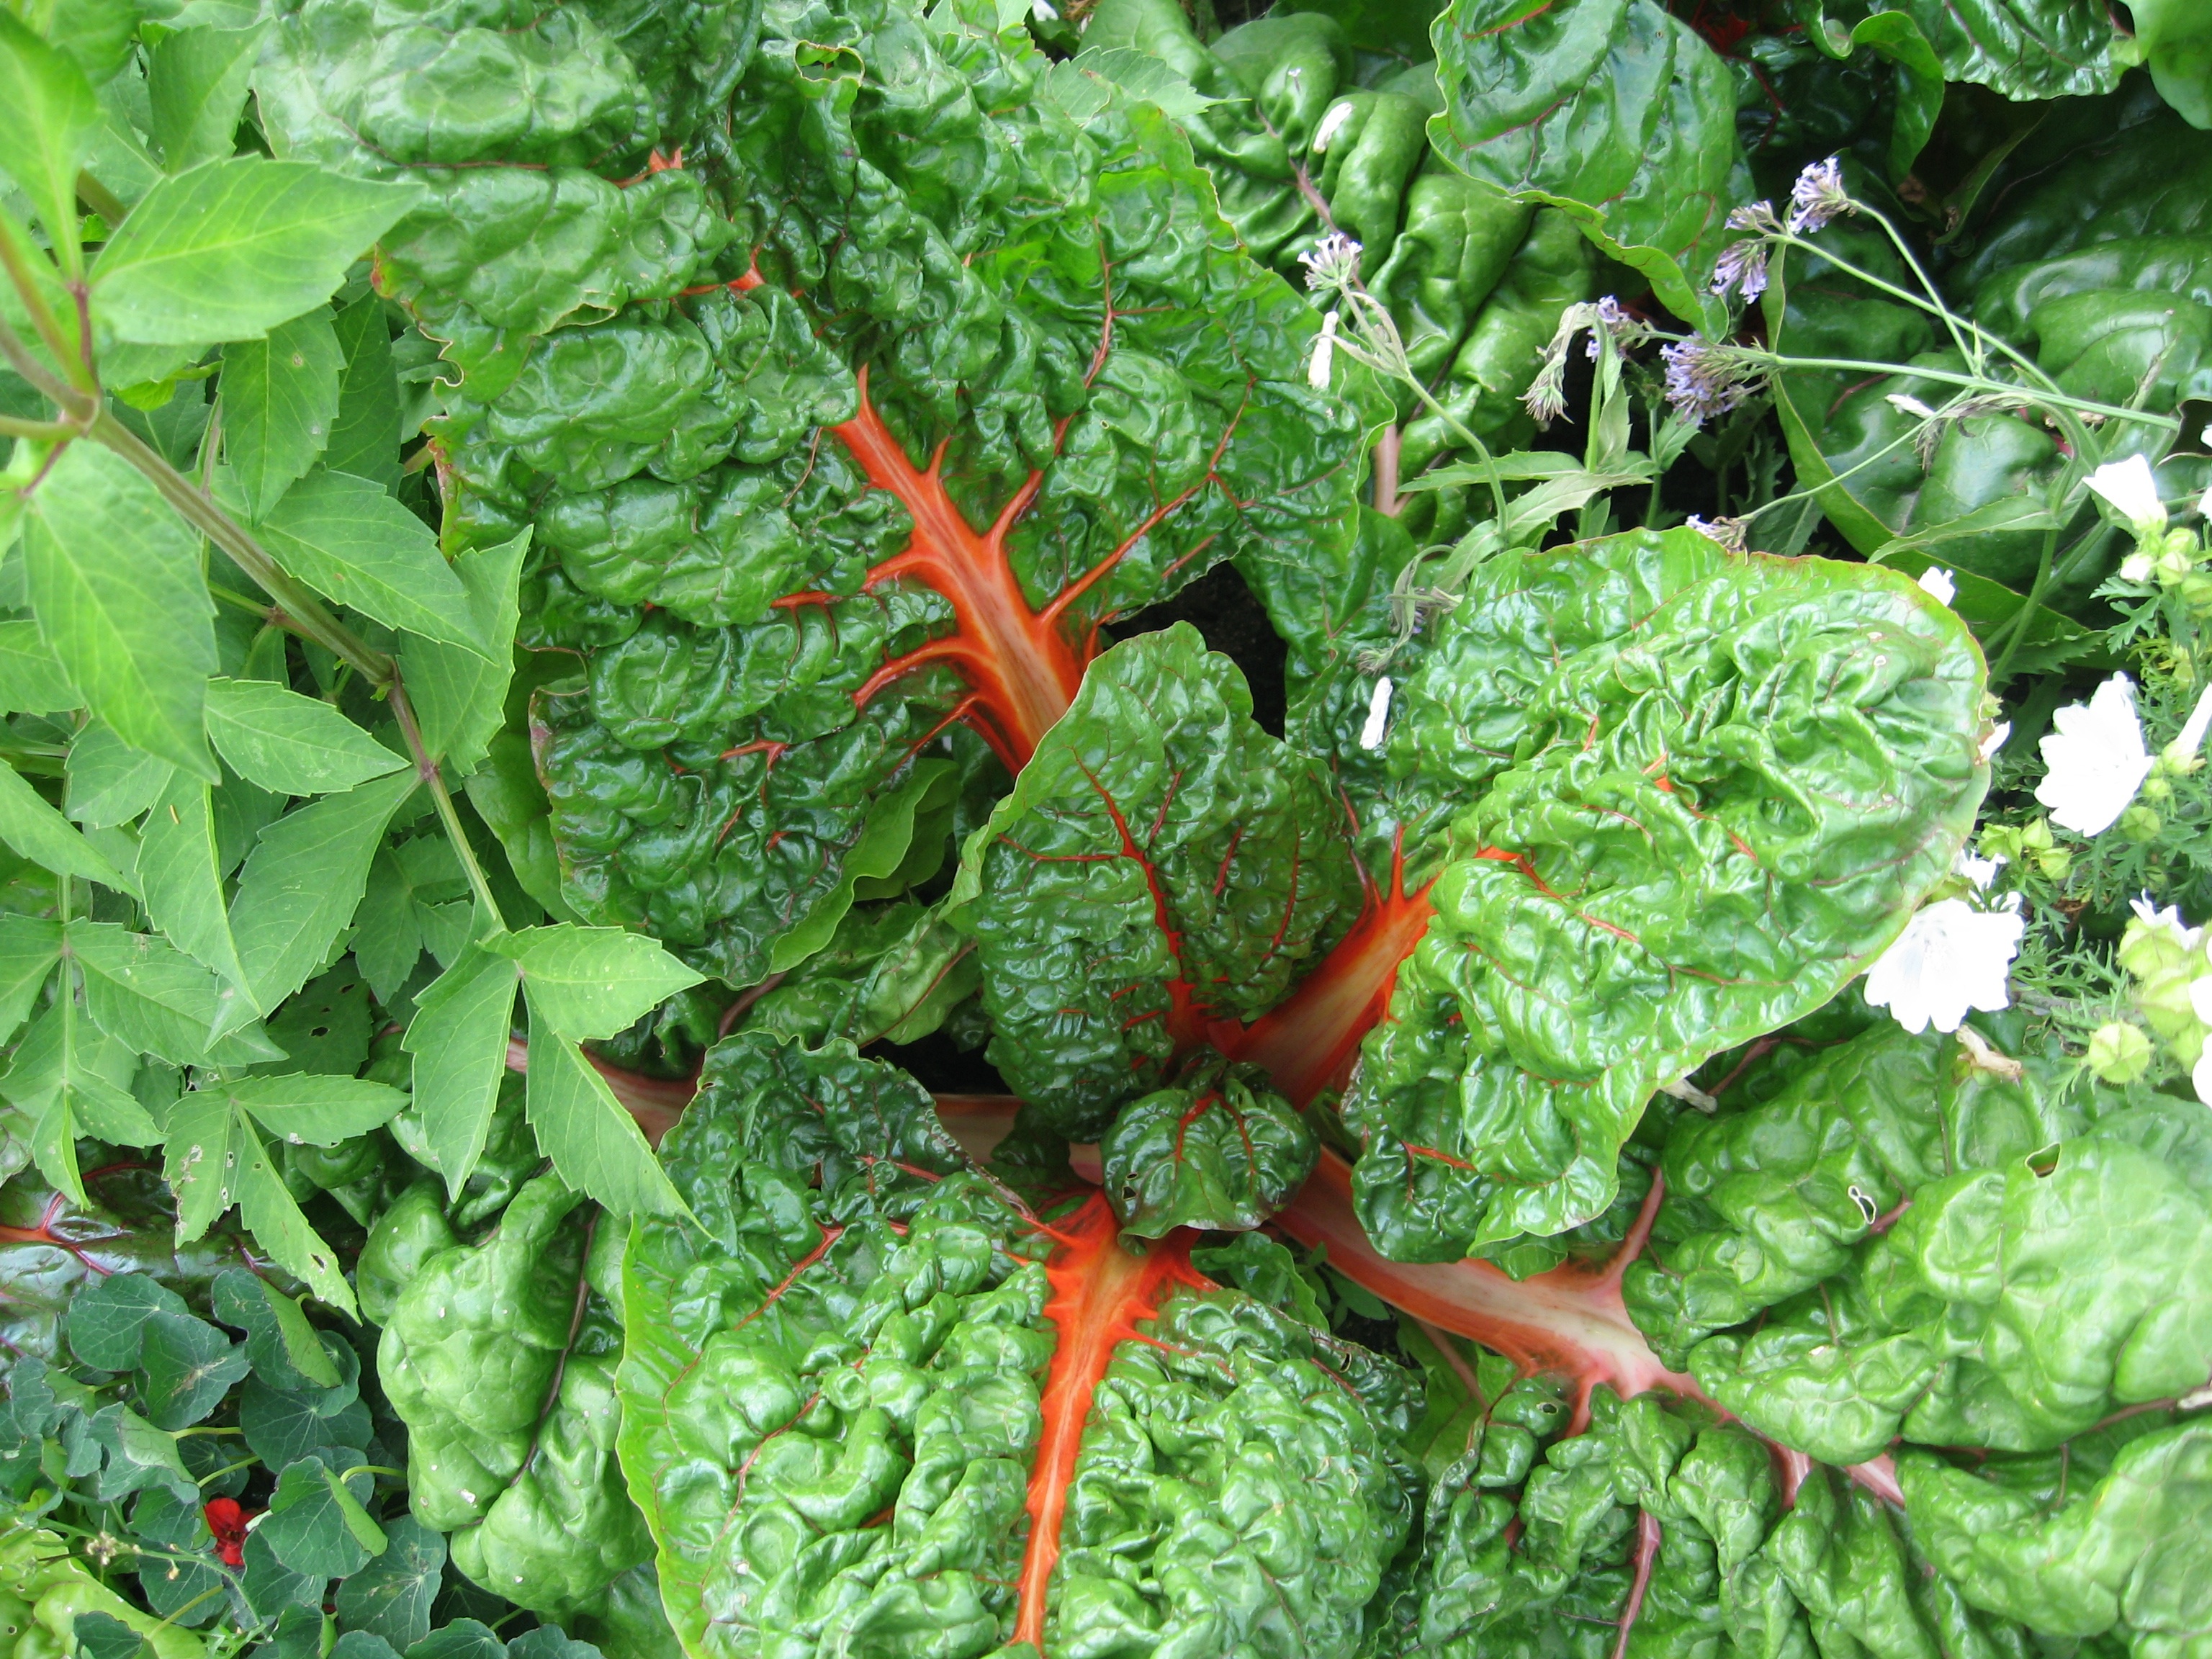
plant, flower, food, produce, vegetable, garden, healthy, eat, cook, vegetables, vitamins, frisch, bio, chard, flowering plant, annual plant, land plant, leaf vegetable, red swiss chard